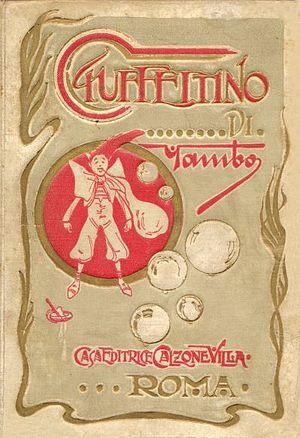
Yambo, pseudonyme de Enrico de' Conti Novelli da Bertinoro ou encore Enrico Novelli, né à Pise le 5 juin 1876 et mort à Florence le 29 décembre 1943) est un journaliste, illustrateur, écrivain et auteur de bandes dessinées italien.